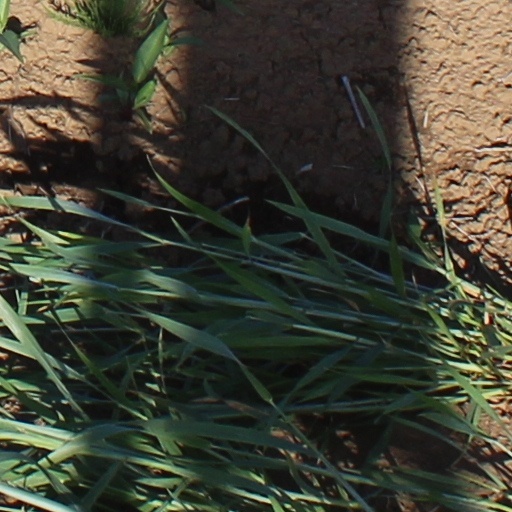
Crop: wheat